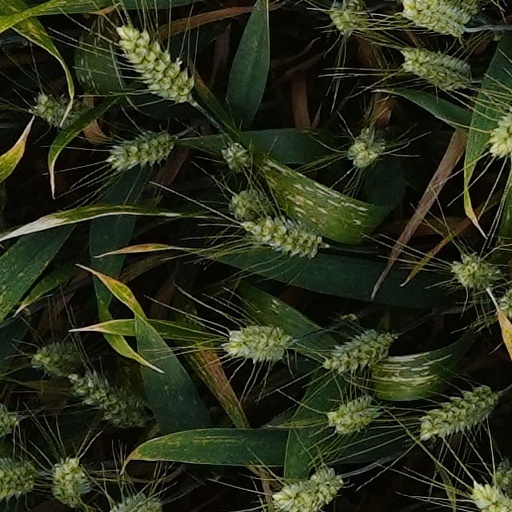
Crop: wheat